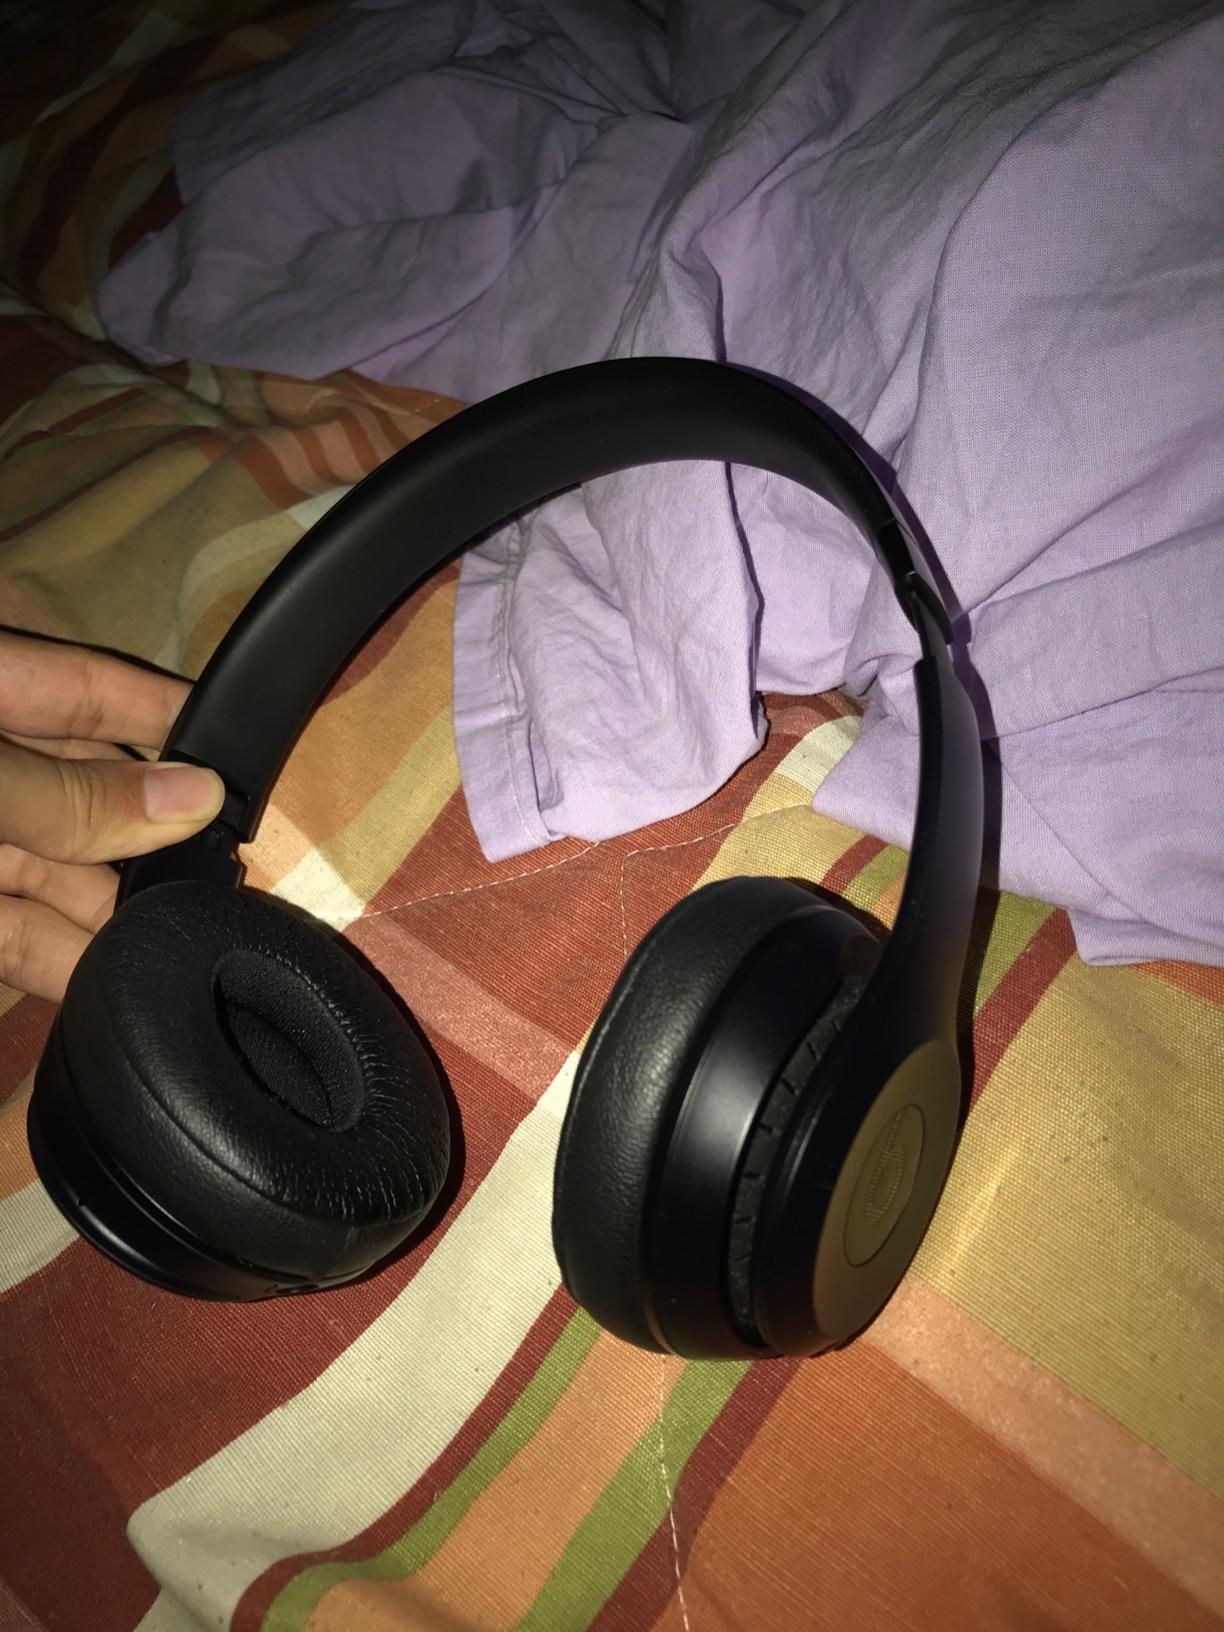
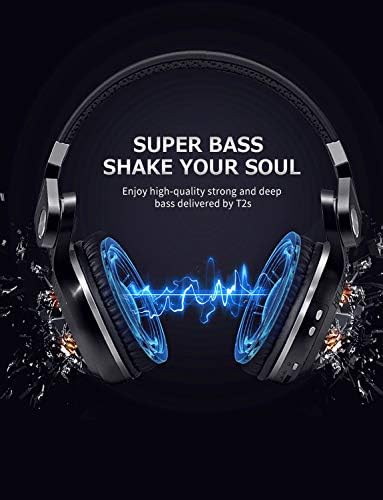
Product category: headphones
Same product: no